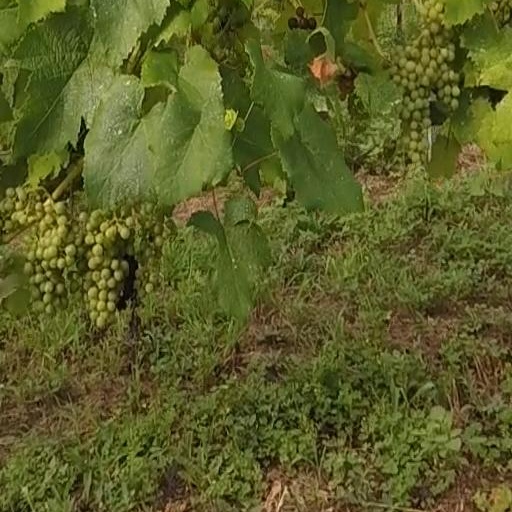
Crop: grape